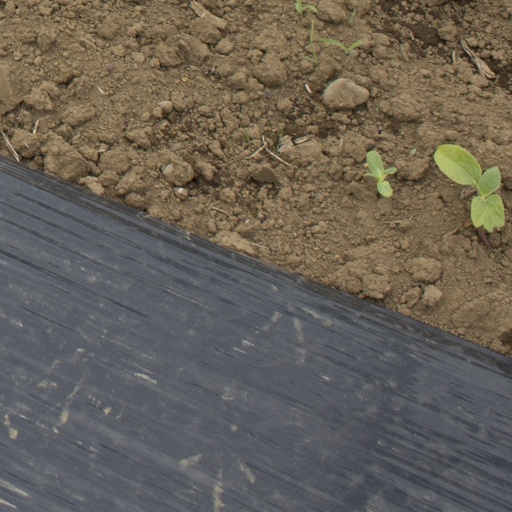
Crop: Jerusalem artichoke